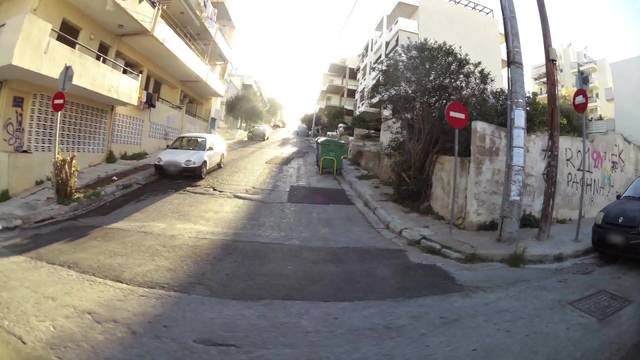
Region: Greece
Coordinates: 38.022, 24.005